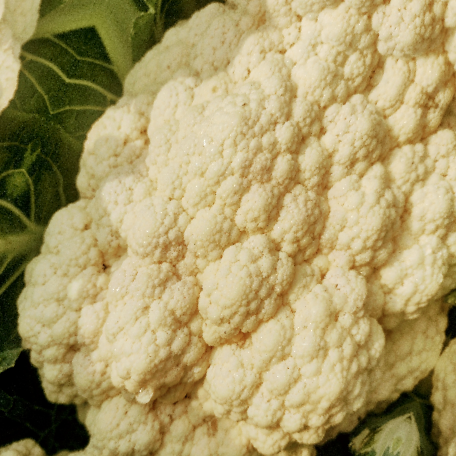
Label: Disease Free